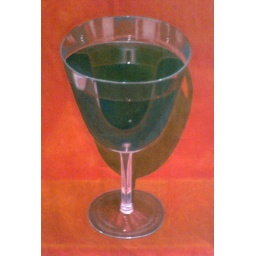
- glass of wine in acrylics on cartridge paper